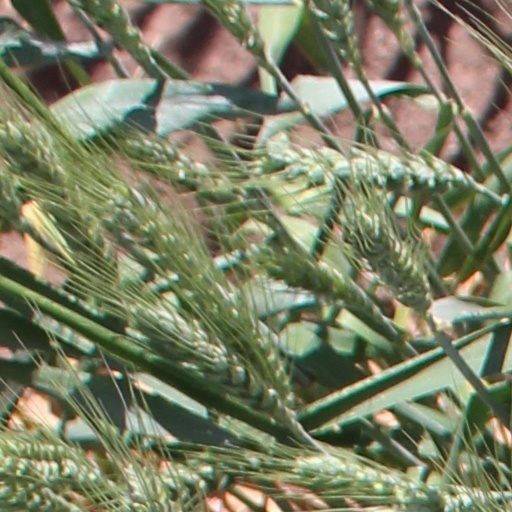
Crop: wheat